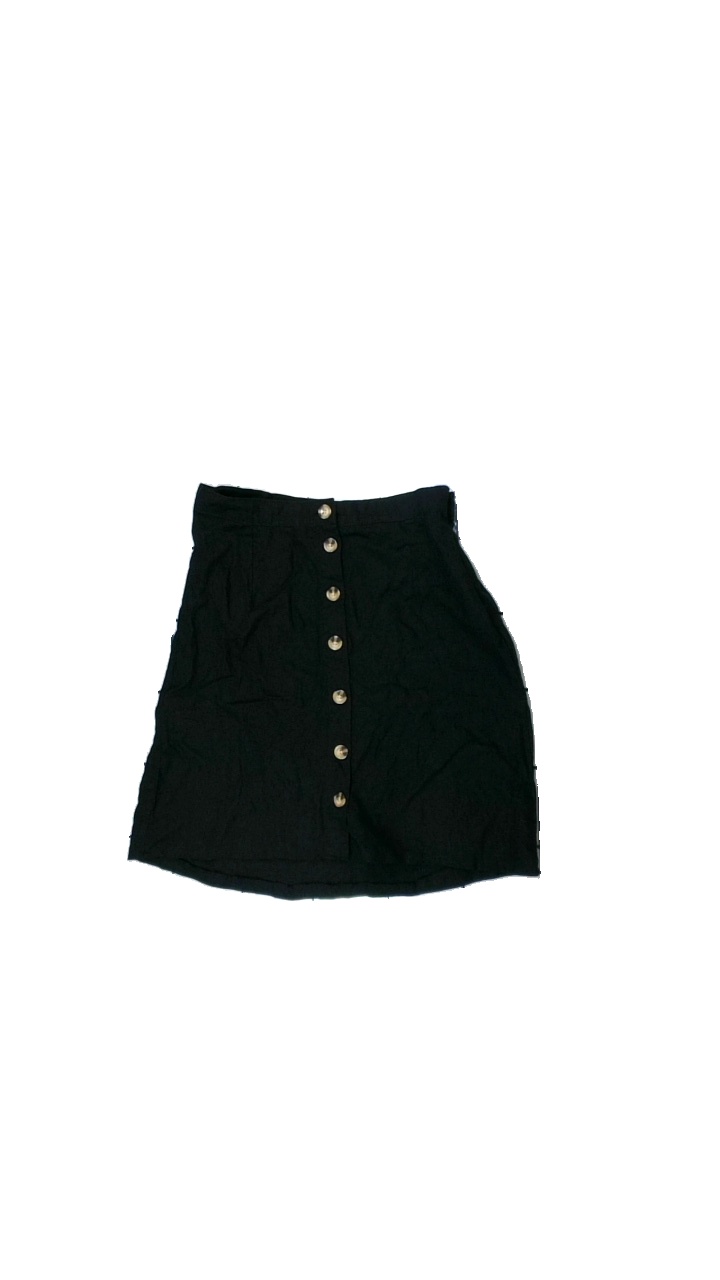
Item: Skirt (Ladies)
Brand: Lindex
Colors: Black
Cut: Regular
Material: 64% Cotton 36% Viscose
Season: Summer
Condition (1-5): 5
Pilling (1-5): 5
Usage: Reuse
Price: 50-100